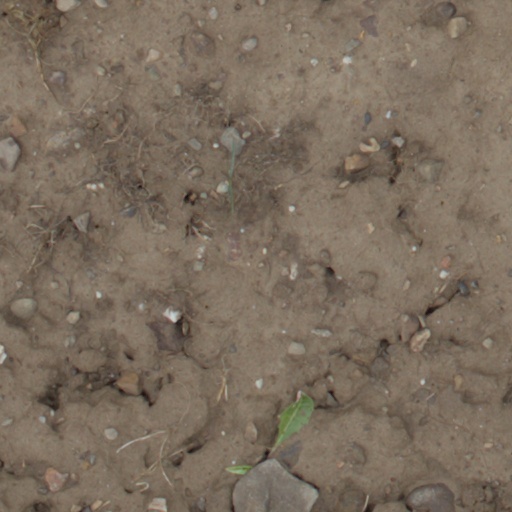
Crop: wheat